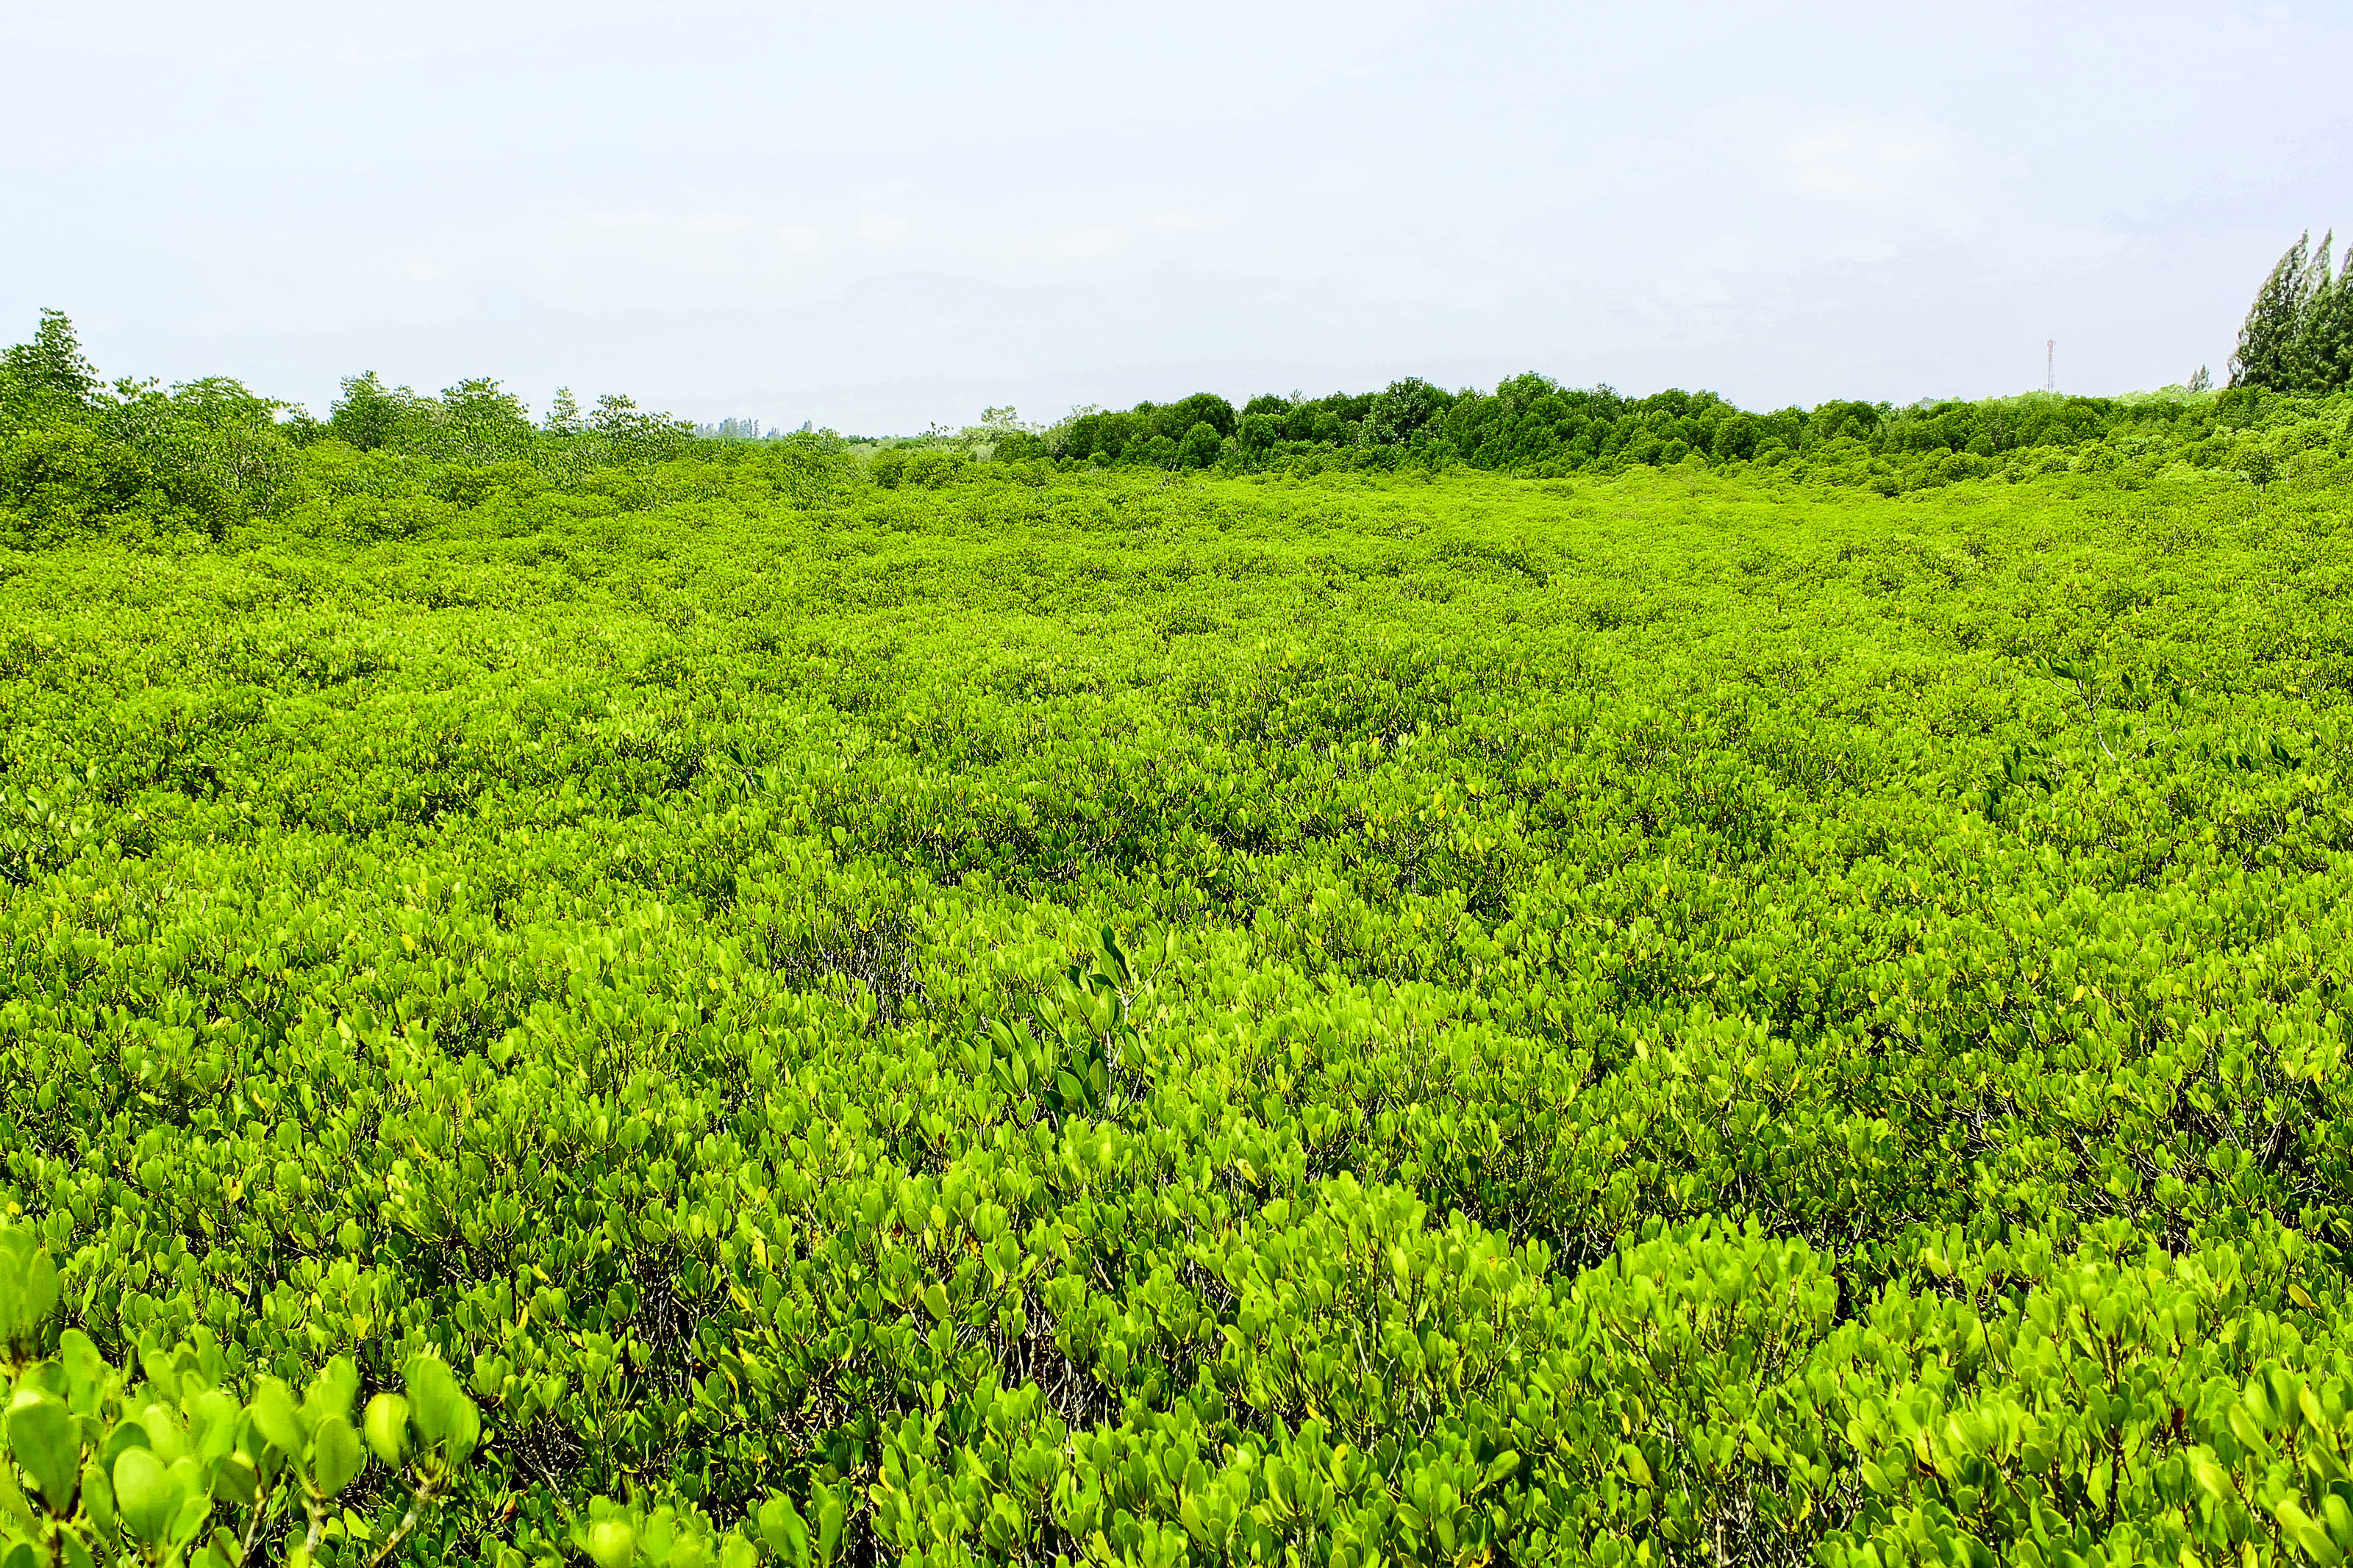
mangrove, plant, green, nature, tropical, forest, park, tree, landscape, travel, thailand, jungle, natural, water, outdoor, sea, leaf, environment, background, root, beach, branch, foliage, asia, river, wild, wood, wooden, flora, swamp, vegetation, grassland, ecosystem, nature reserve, agriculture, grass, field, shrubland, crop, prairie, plant community, biome, pasture, meadow, plantation, land lot, ecoregion, grass family